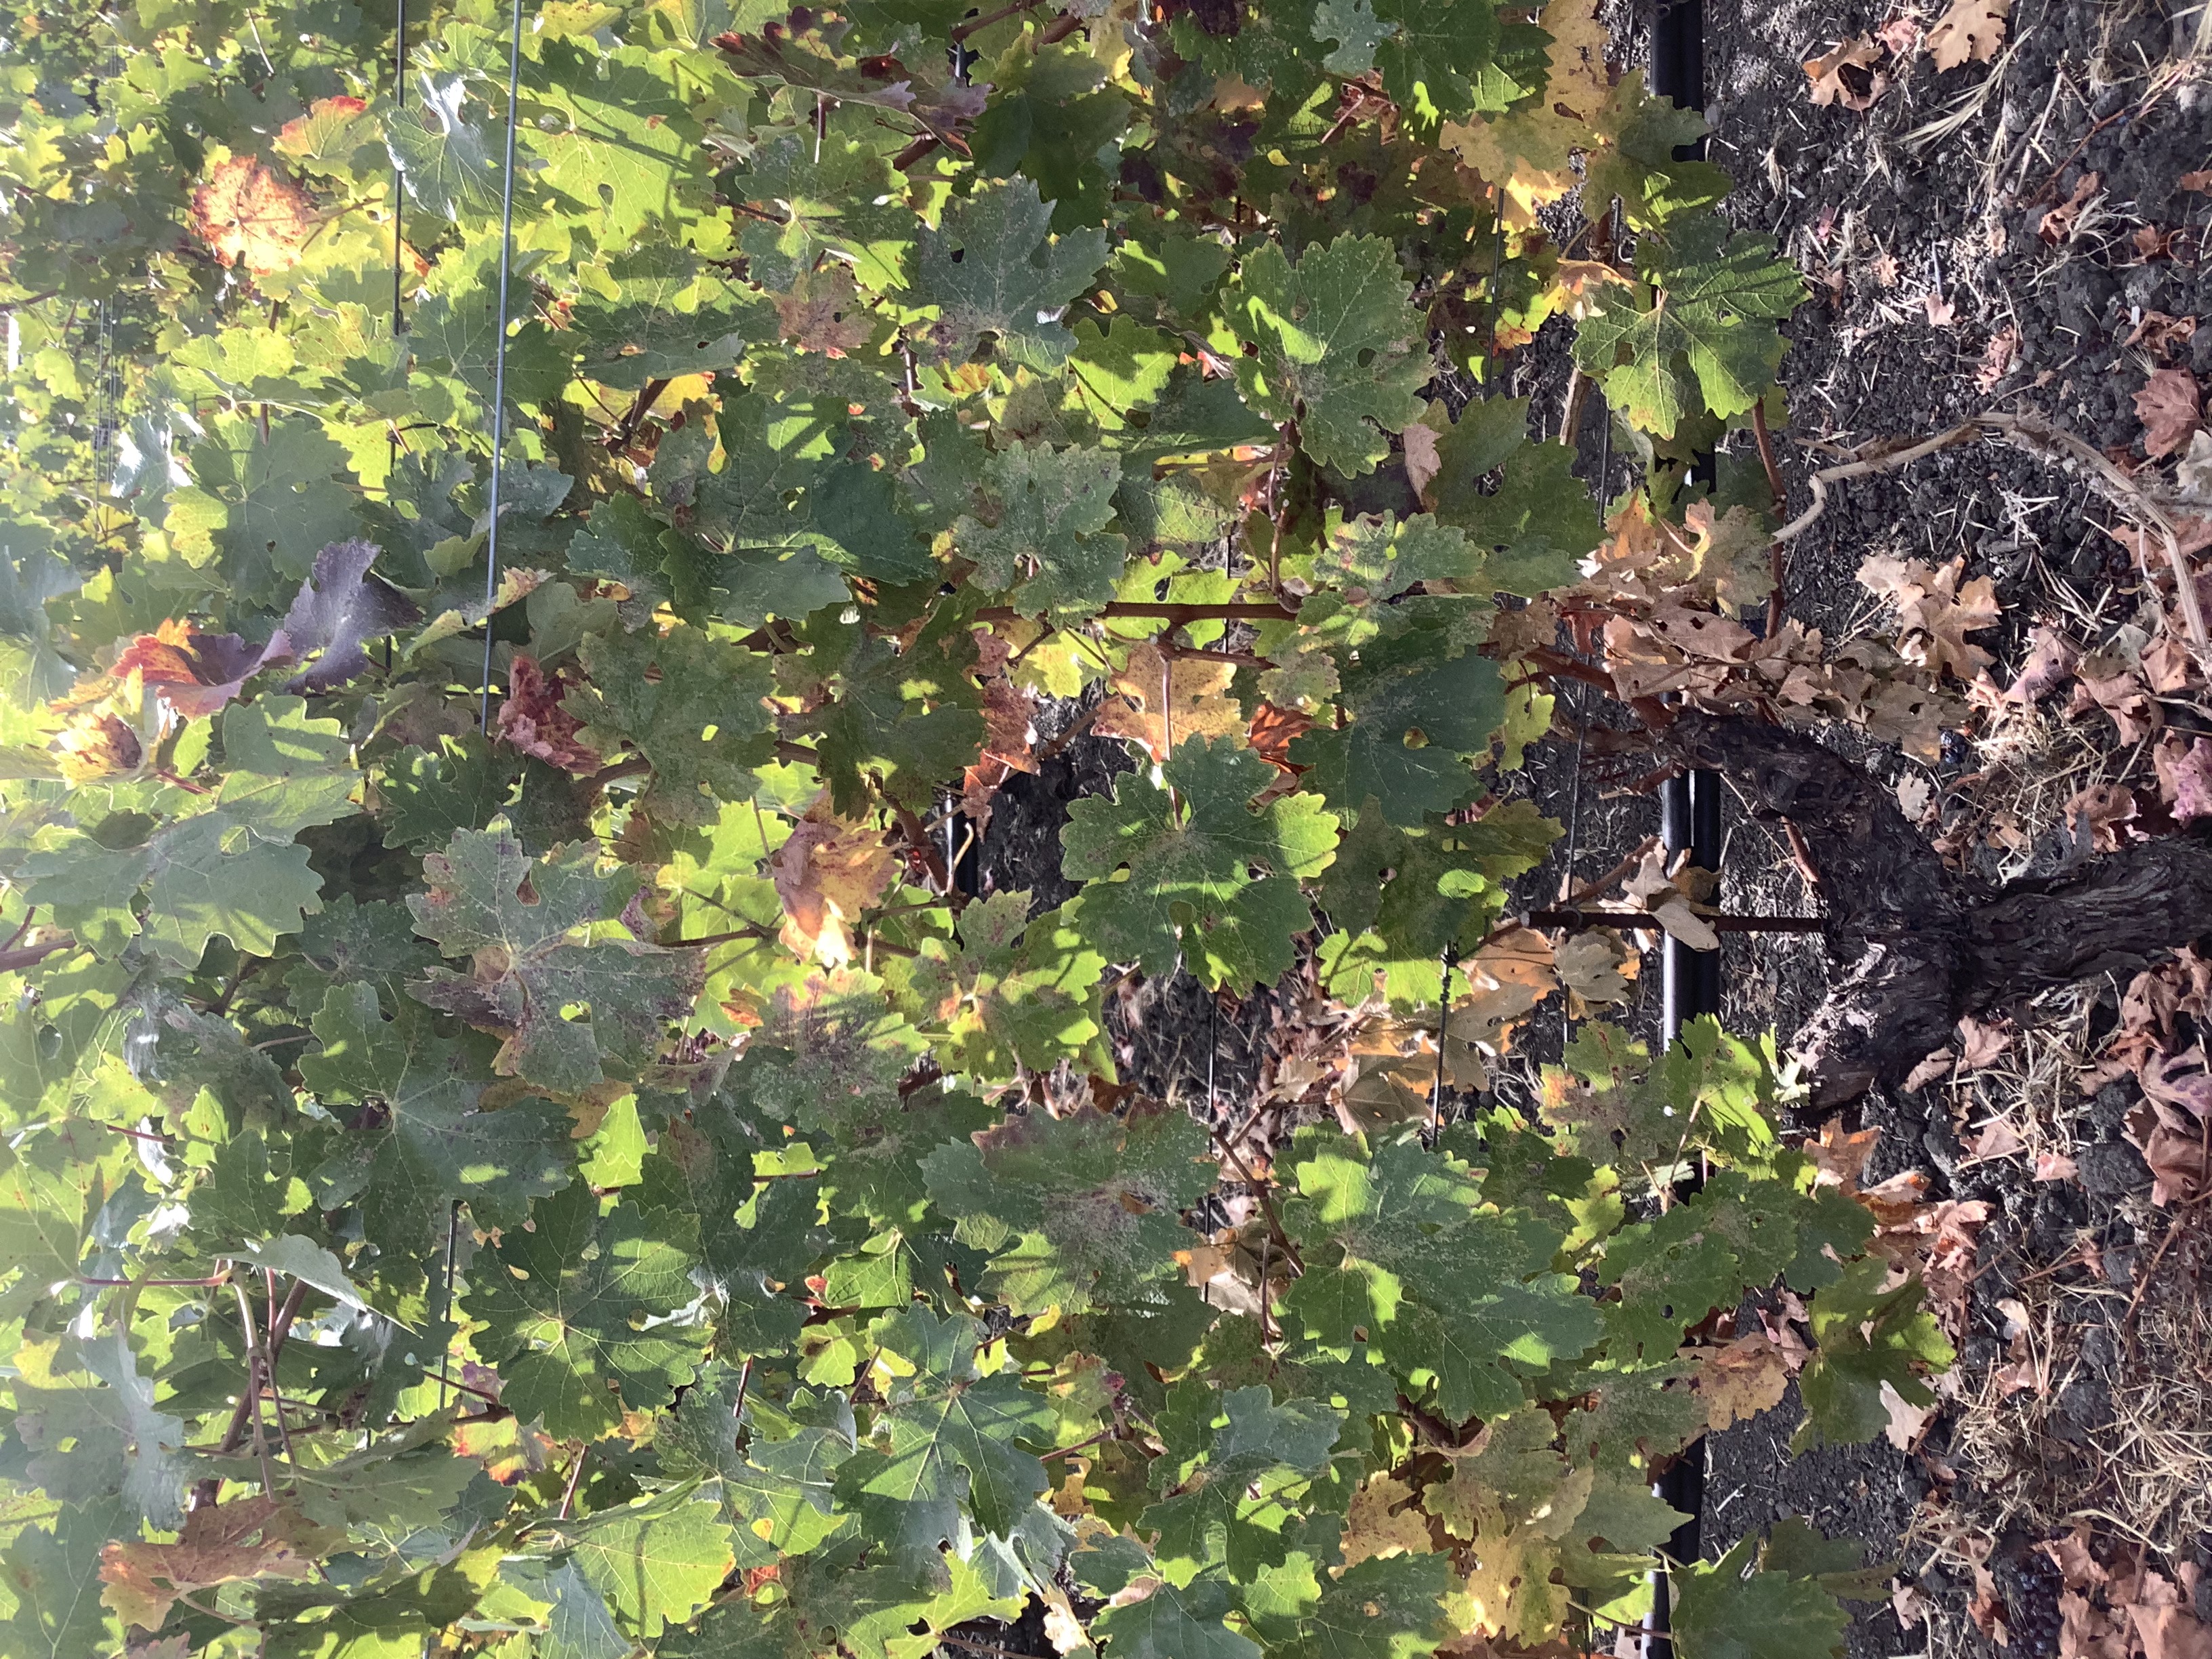
Label: No Virus